Gracht

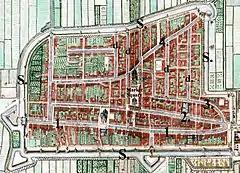
"Grachten" in Delft in relation to the origin of the city. Numbers entered in the historical map of Blaeu 1652.

The word "gracht" stems from the older word "graft", which is derived from "graven", to dig (cf. English "grave"). The Dutch language has had a sound shift in which the combination -ft became -cht. Other examples are "lucht" (German: "Luft", air) and "zacht" (English: soft). In some regional languages such as Frisian and Gronings, the word "graft" is still used.